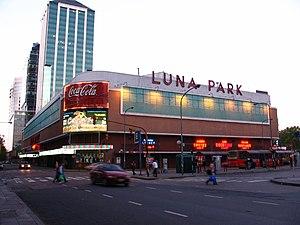
Cet article recense les monuments historiques nationaux de la ville de Buenos Aires, en Argentine.
Le Luna Park de Buenos Aires en Argentine est une salle couverte d'une capacité de 8 000 places où se déroulent une série d'activités artistiques sportives et même politiques ou privées. Un de ses noms est aussi le Palacio de los Deportes, car il fut fondamentalement un lieu où se passaient les combats de boxe.